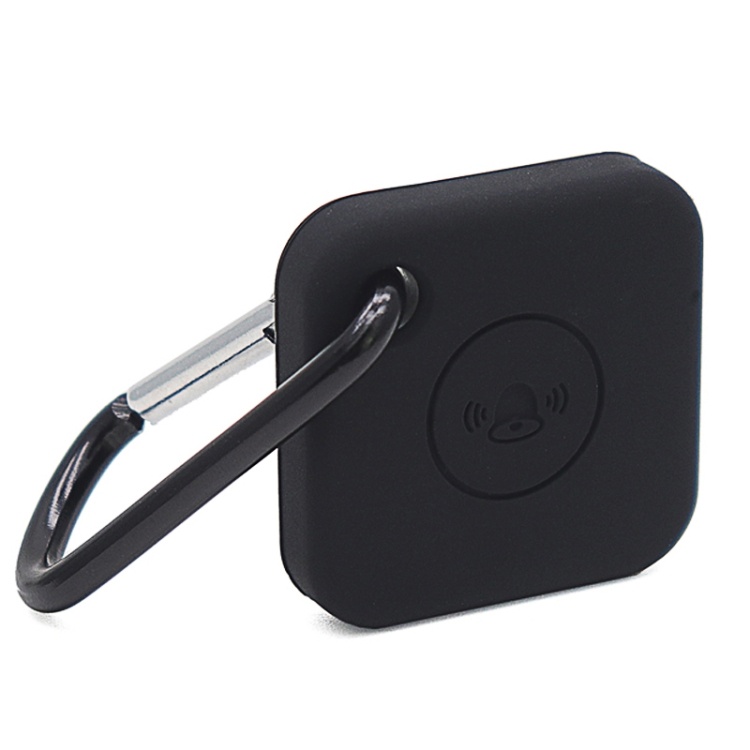
Bluetooth Smart Tracker Silicone Case for Tile Mate Pro(Black)
1. Features: Anti-seismic and anti-drop 2. Suitable for Tile Mate Pro 3. Material: Silicone 4. Size: 39x9x38mm 5. Thickness: 2.0mm
Brand: Maverick Sales
Category: Home & Garden > Household Appliances > Floor & Steam Cleaners > Floor Scrubbers > Grout & Tile Floor Scrubbers